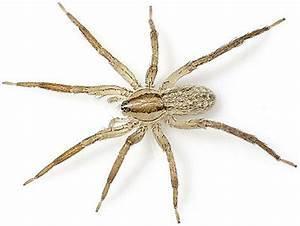
spider